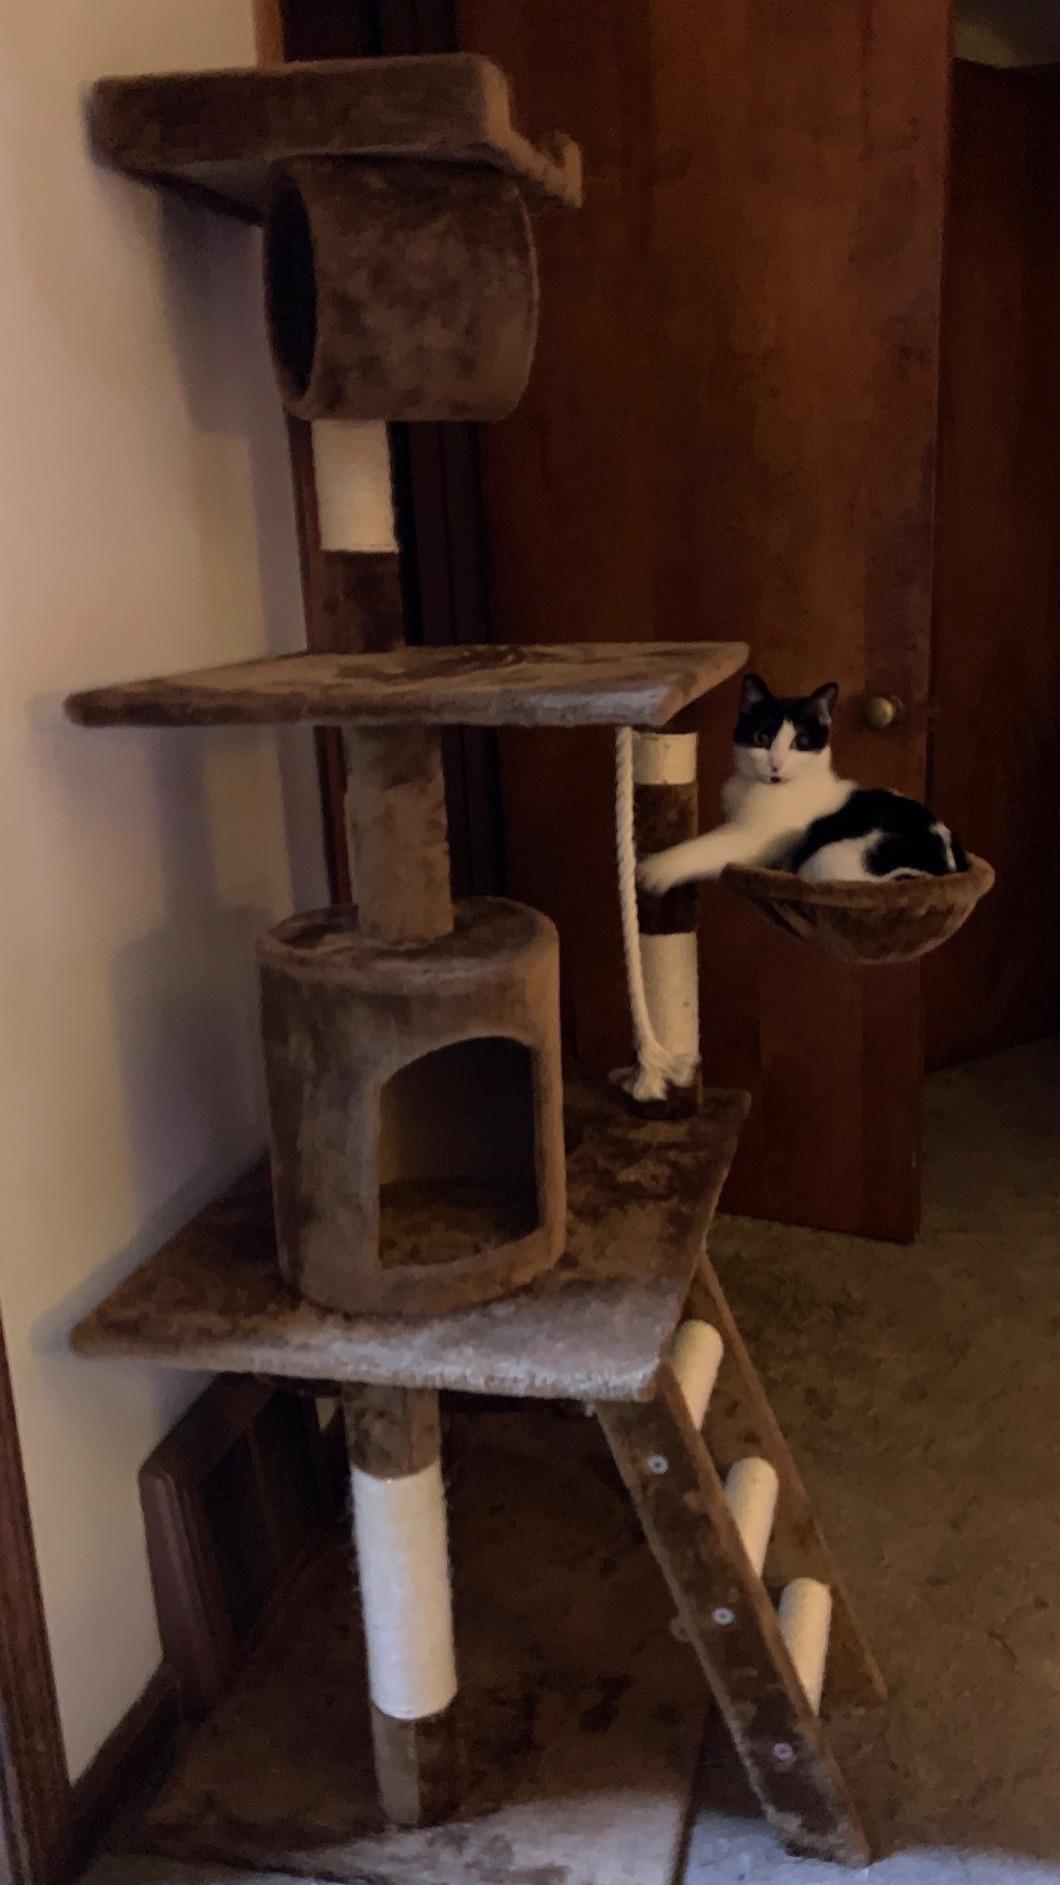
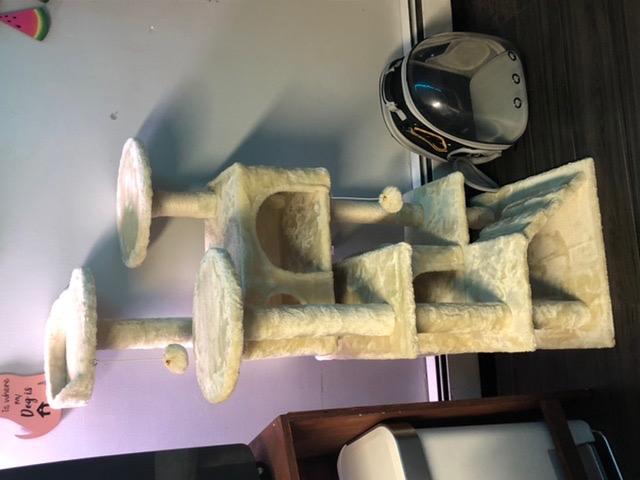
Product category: items_cat tree
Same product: no